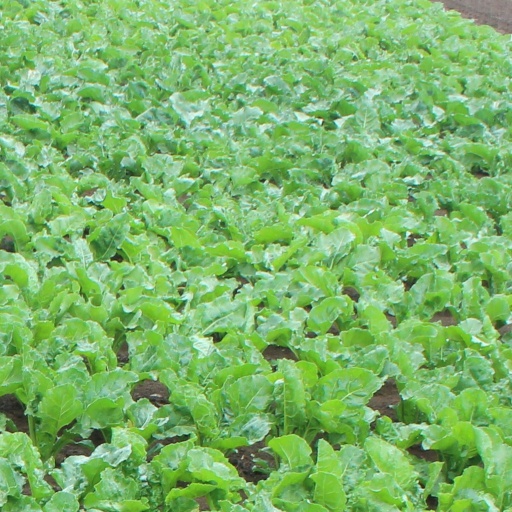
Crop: sugar beet